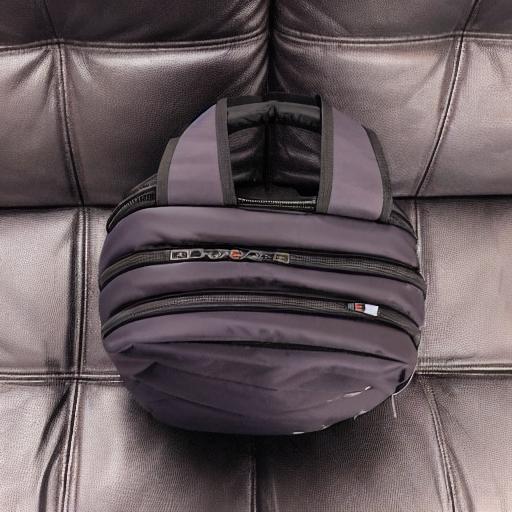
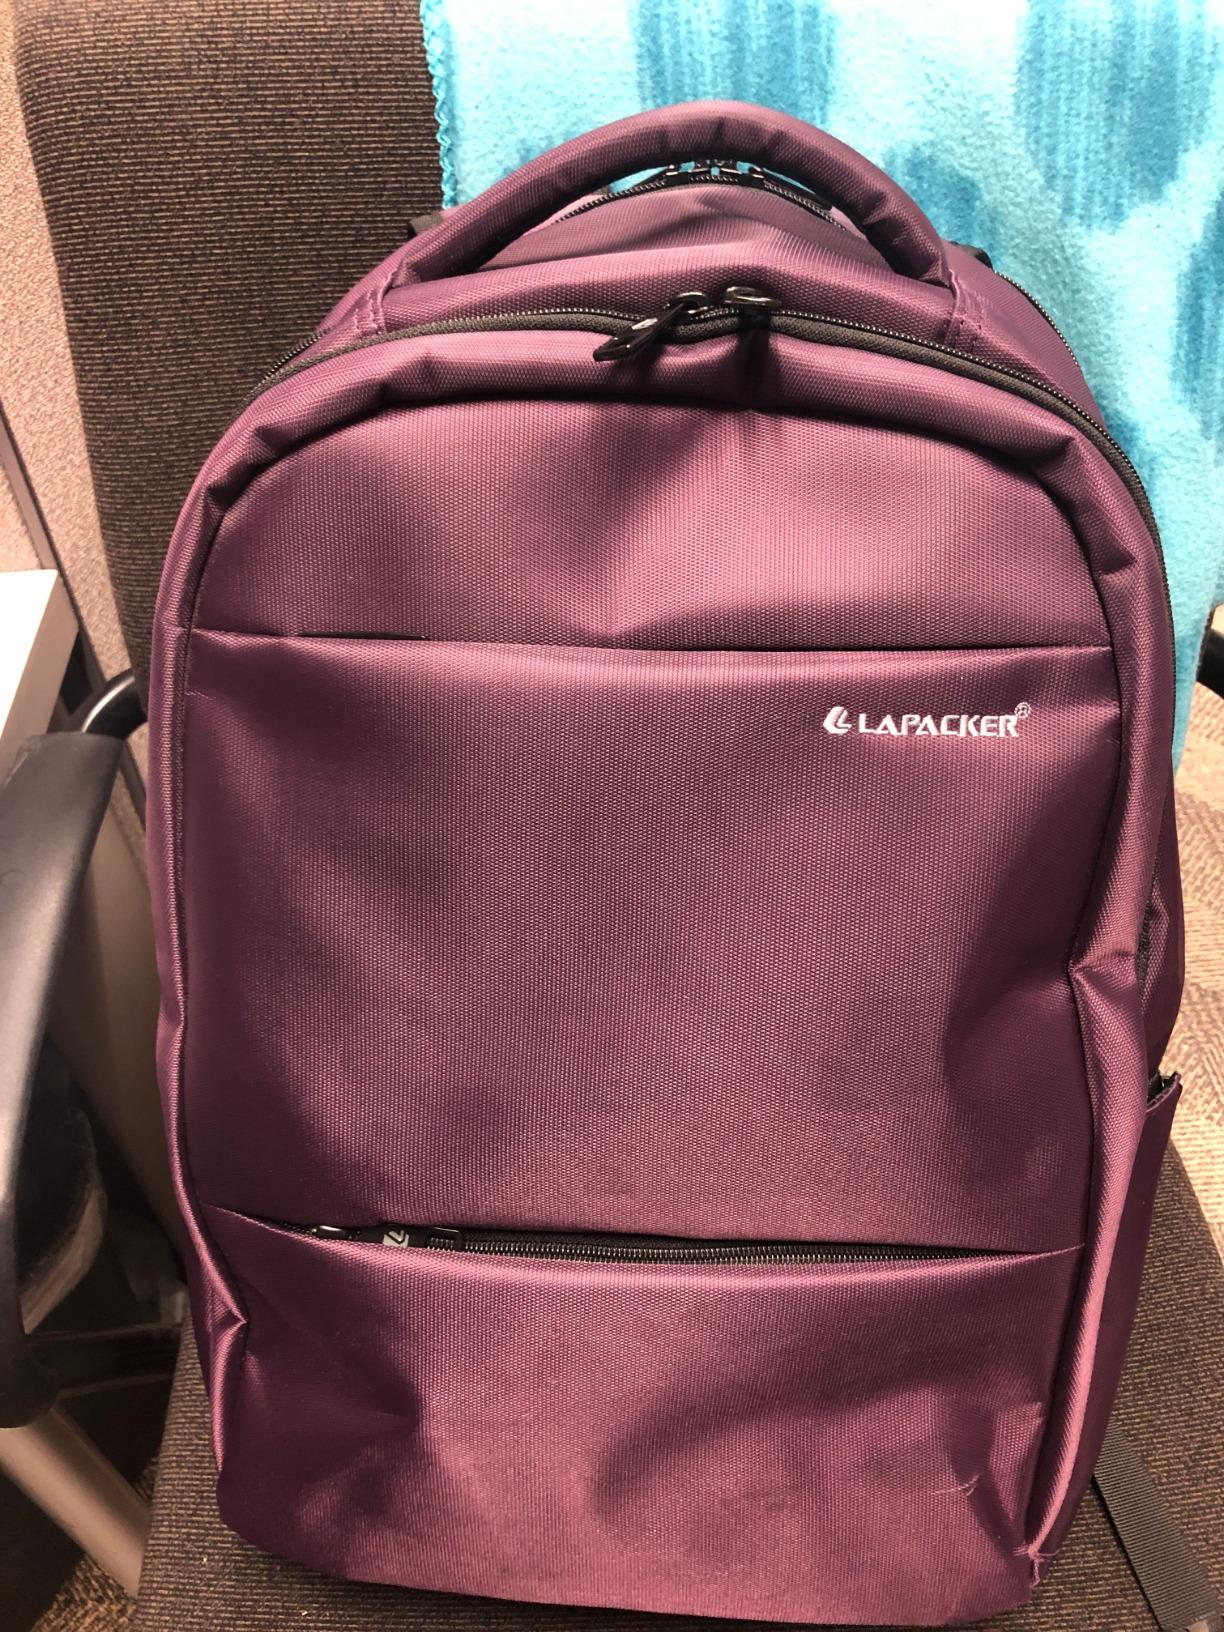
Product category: bag
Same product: no